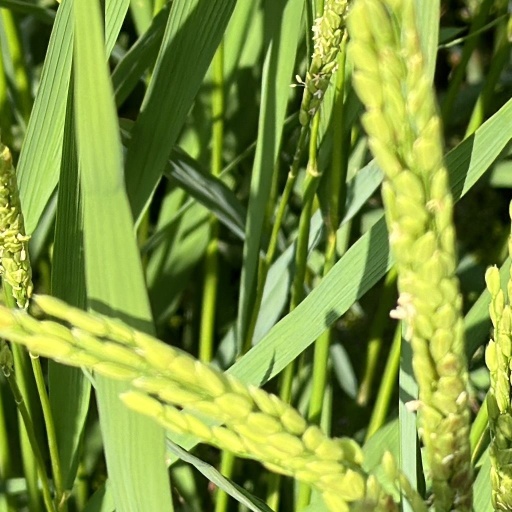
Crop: rice